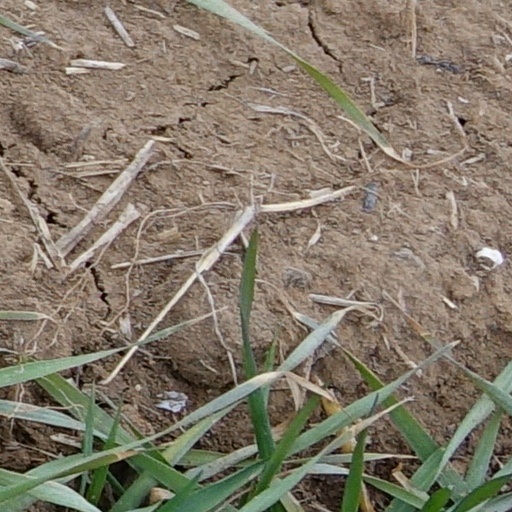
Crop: wheat